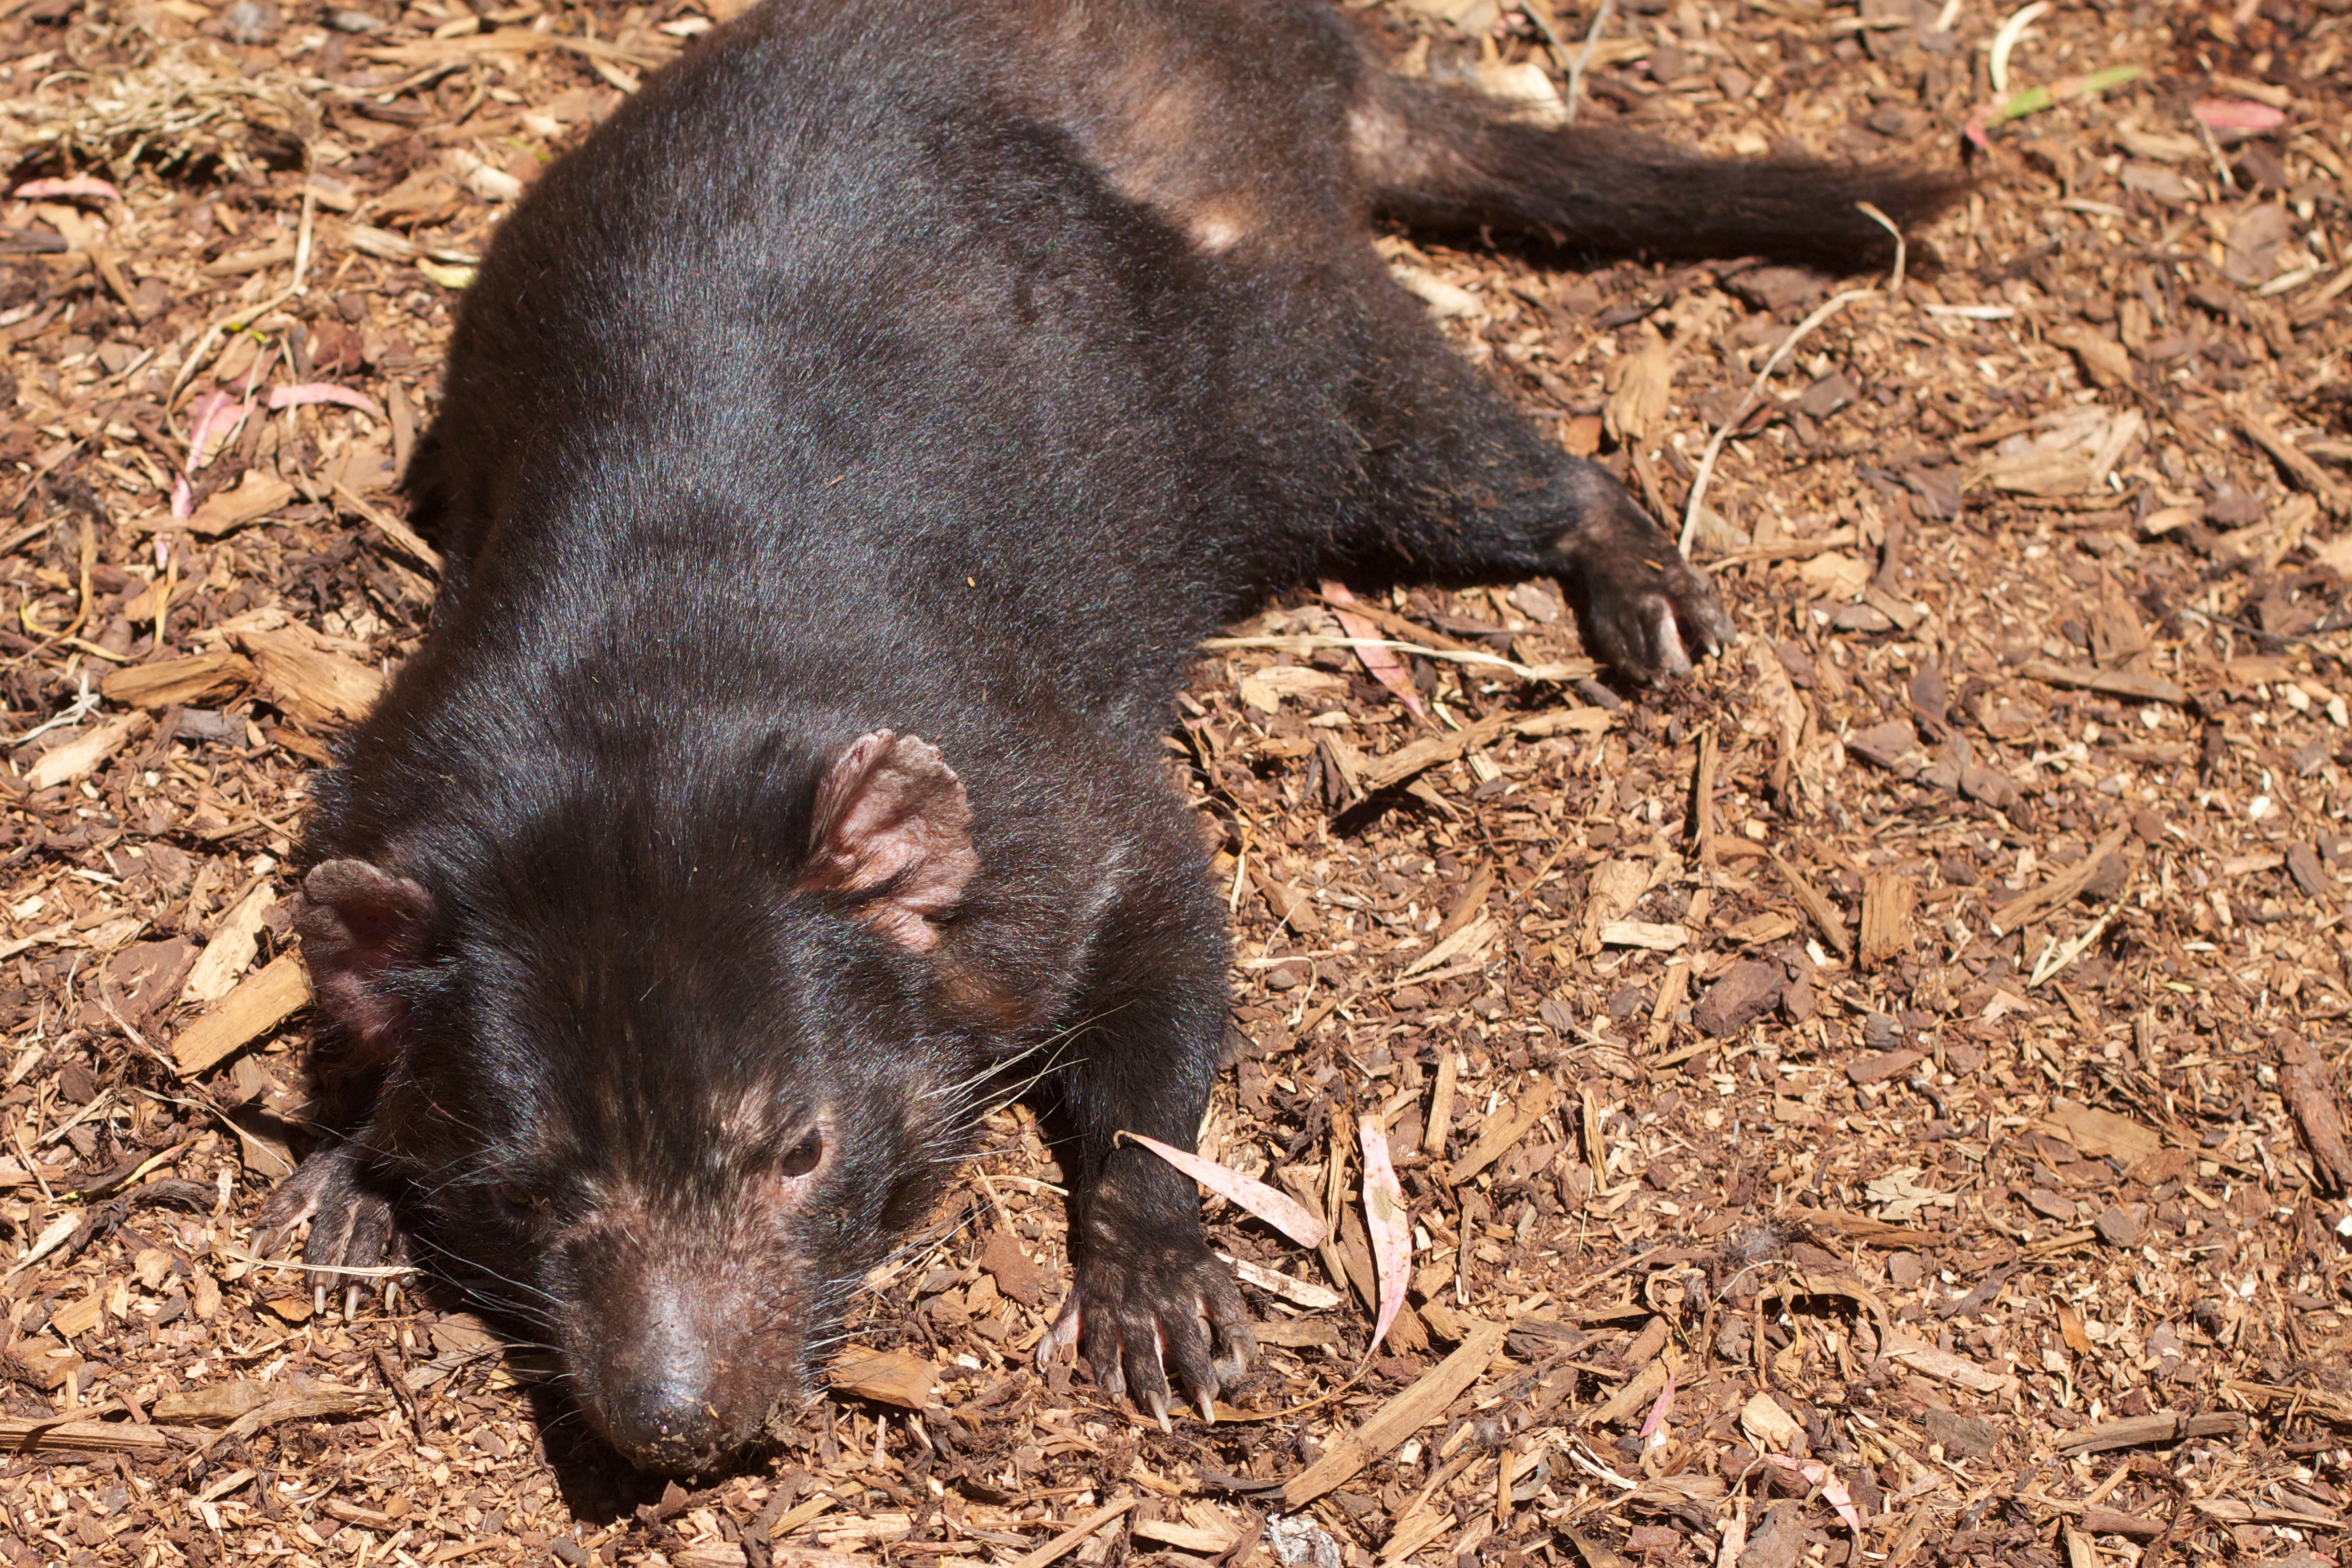
wildlife, mammal, fauna, vertebrate, marsupial, auodyssey, wombat, tasmanian devil, pig like mammal, viverridae, peccary